Game fish

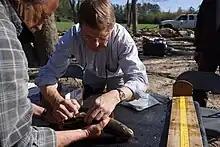
Biologists in North Carolina injecting a sicklefin redhorse with an identifying tag

As part of the catch-and-release practice encouraged to promote conservation, tagging programs were established. Some of their goals are to improve the management of fishery resources and to keep records on abundance, age, growth rates, migrations and breed identification.